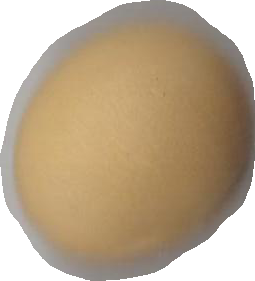
Variety: Dega